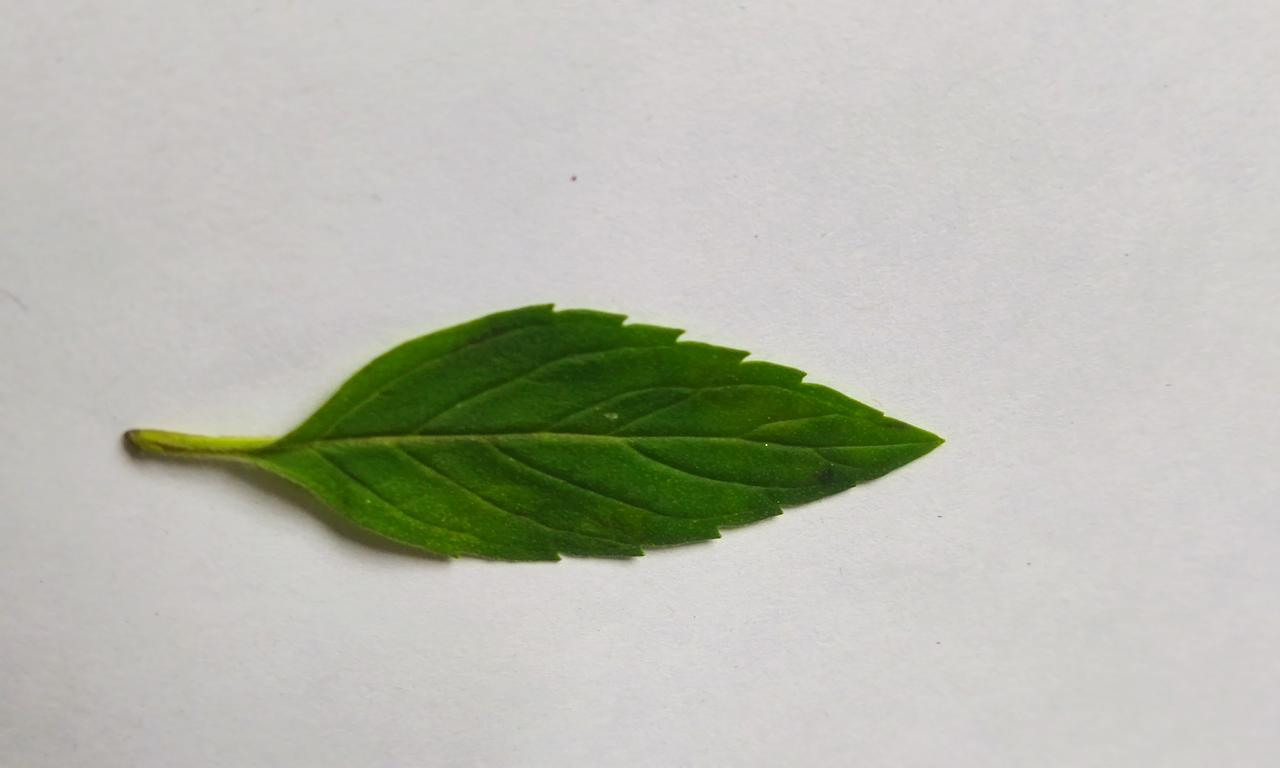
Label: Fresh